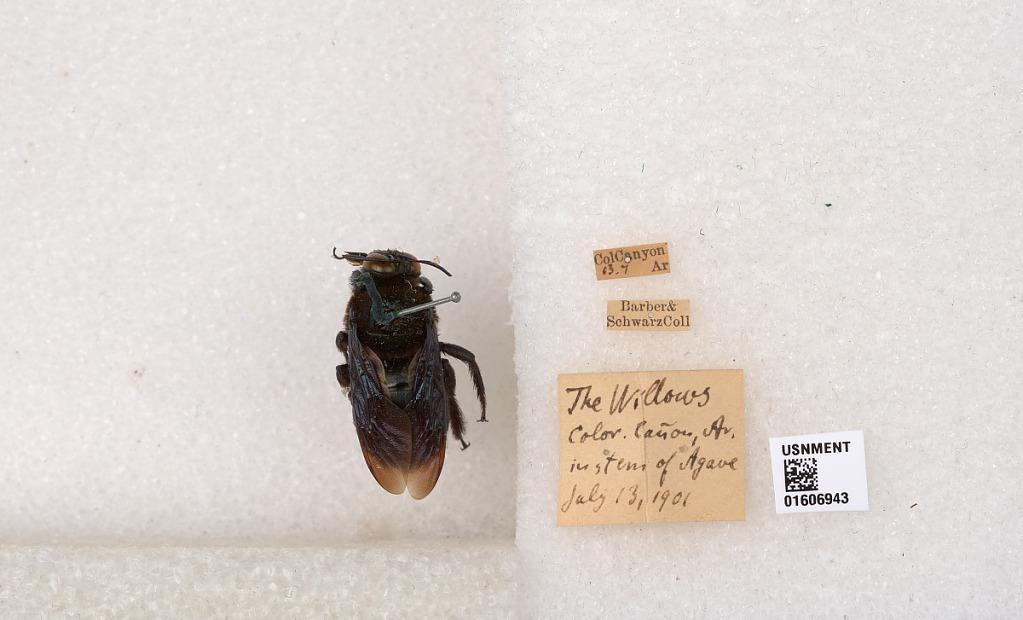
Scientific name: Xylocopa (Xylocopoides) californica arizonensis Cresson